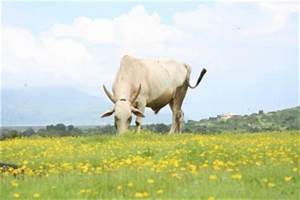
Label: cow